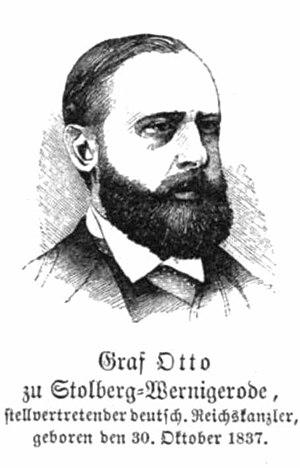
Le comte Otto zu Stolberg-Wernigerode, né le 30 octobre 1837 au château de Gedern et mort le 19 novembre 1896 au château de Wernigerode, est un aristocrate allemand, membre de la Maison de Stolberg, qui fut vice-chancelier sous Bismarck.